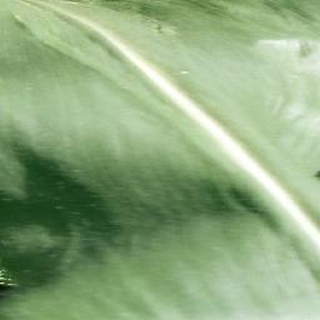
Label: healthy_corn